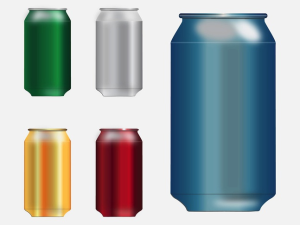
Label: metal